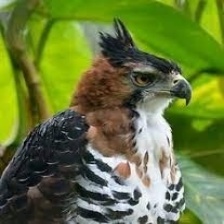
Species: ORNATE HAWK EAGLE
Scientific name: SPIZAETUS ORNATUS